Meetings with Remarkable Men

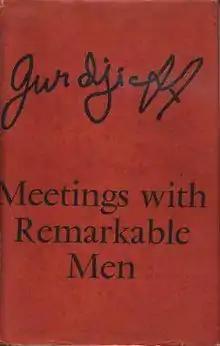
First UK edition

Meetings with Remarkable Men, autobiographical in nature, is the second volume of the "All and Everything" trilogy written by the Greek-Armenian spiritual teacher G. I. Gurdjieff. Gurdjieff started working on the Russian manuscript in 1927, revising it several times over the coming years. An English translation by A. R. Orage was first published in 1963.